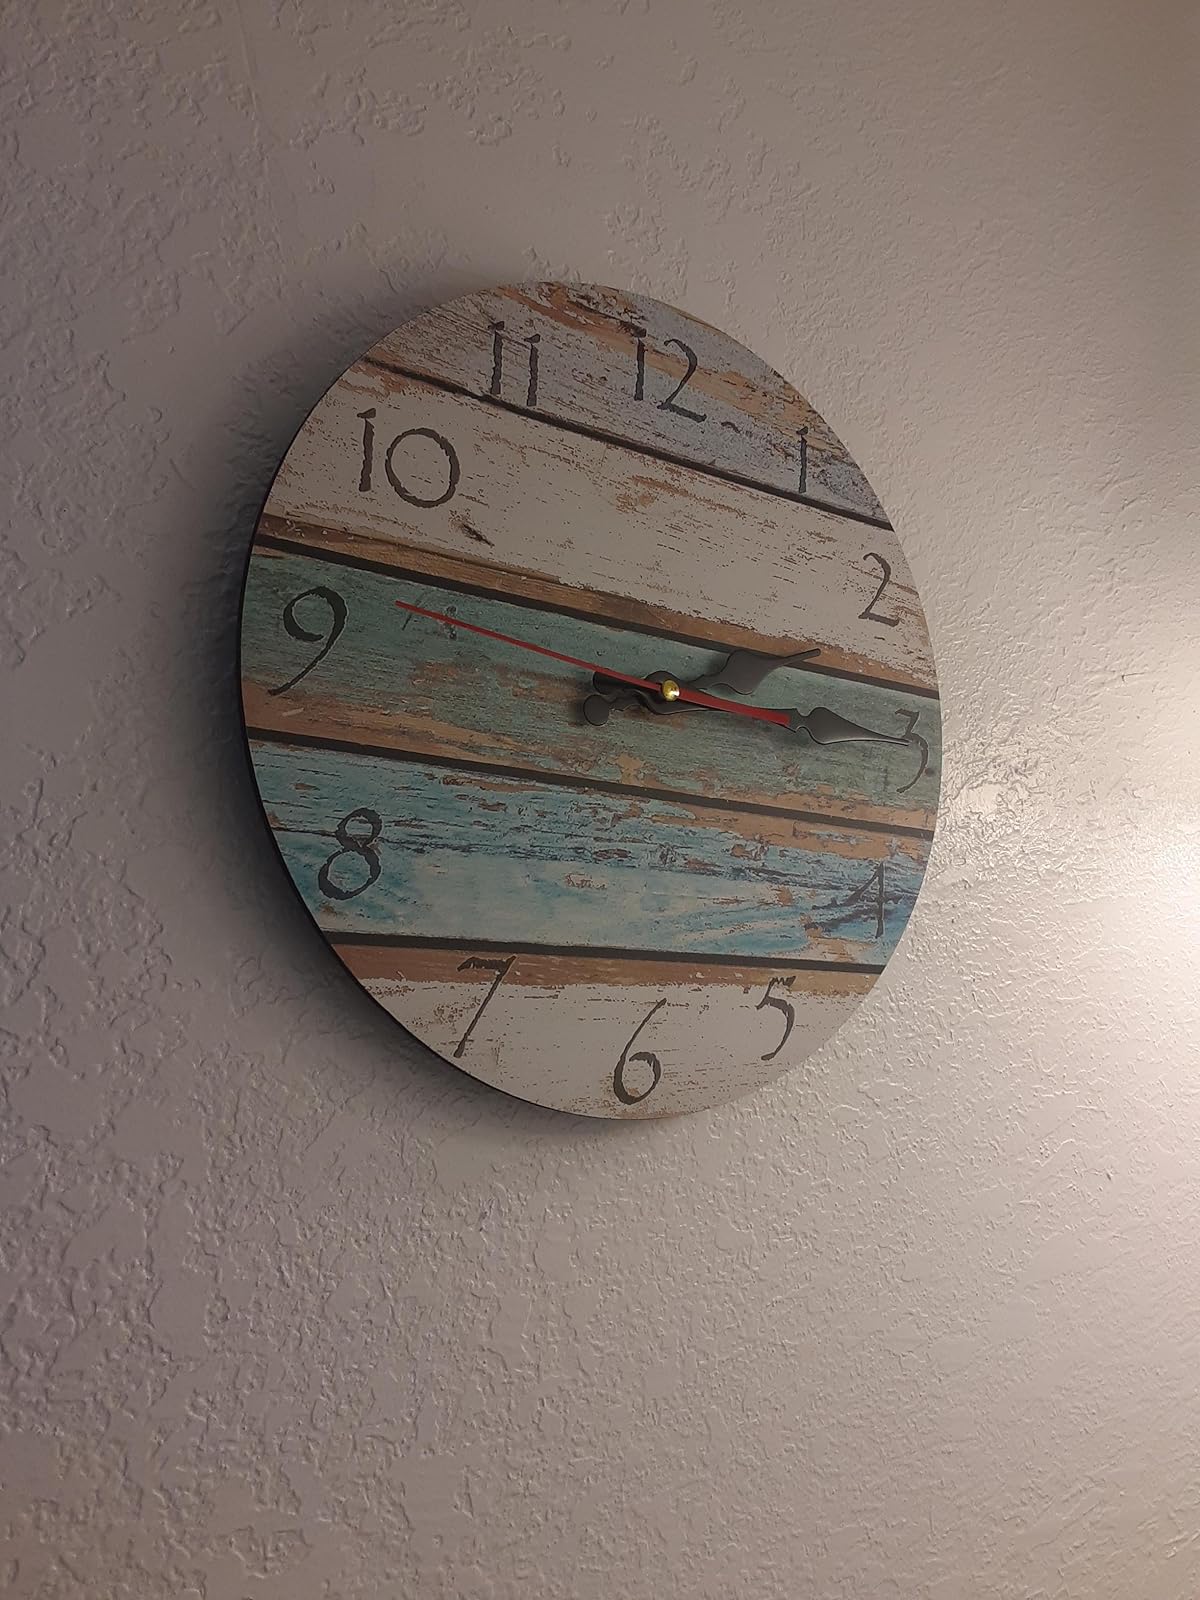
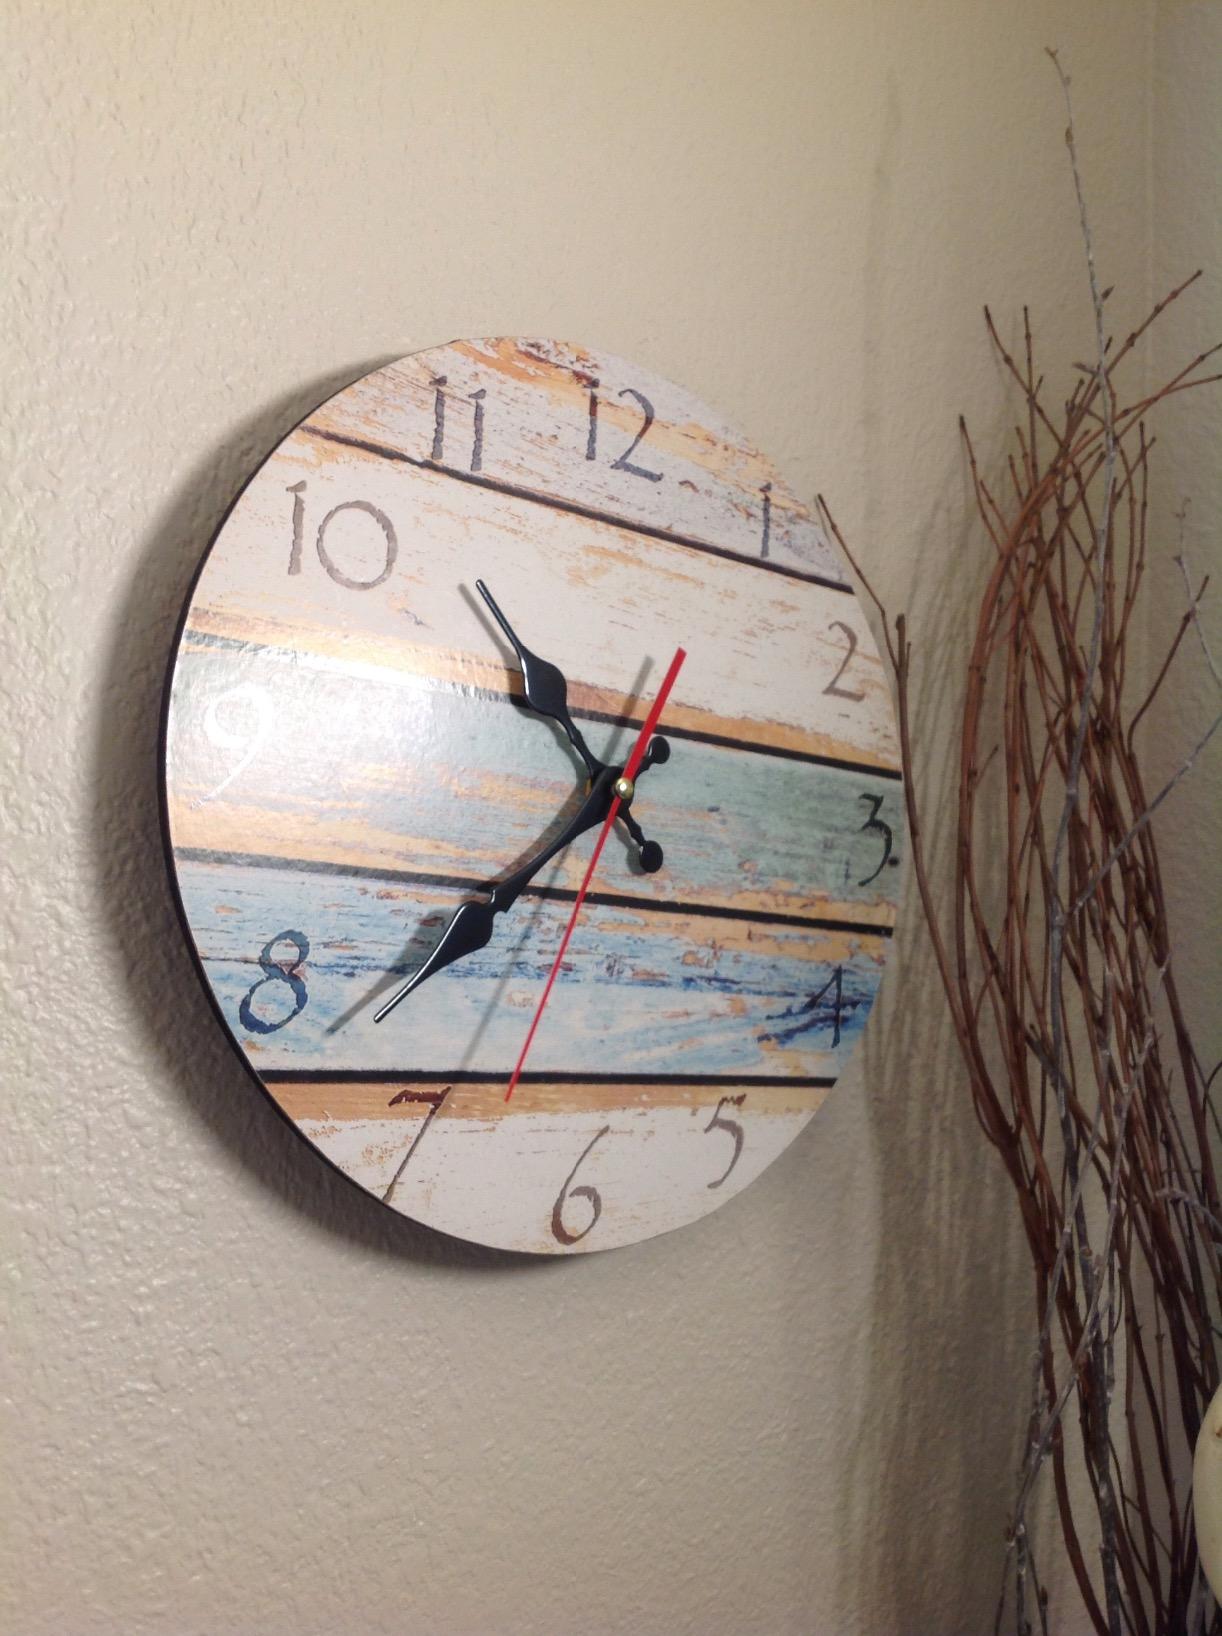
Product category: clock
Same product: yes